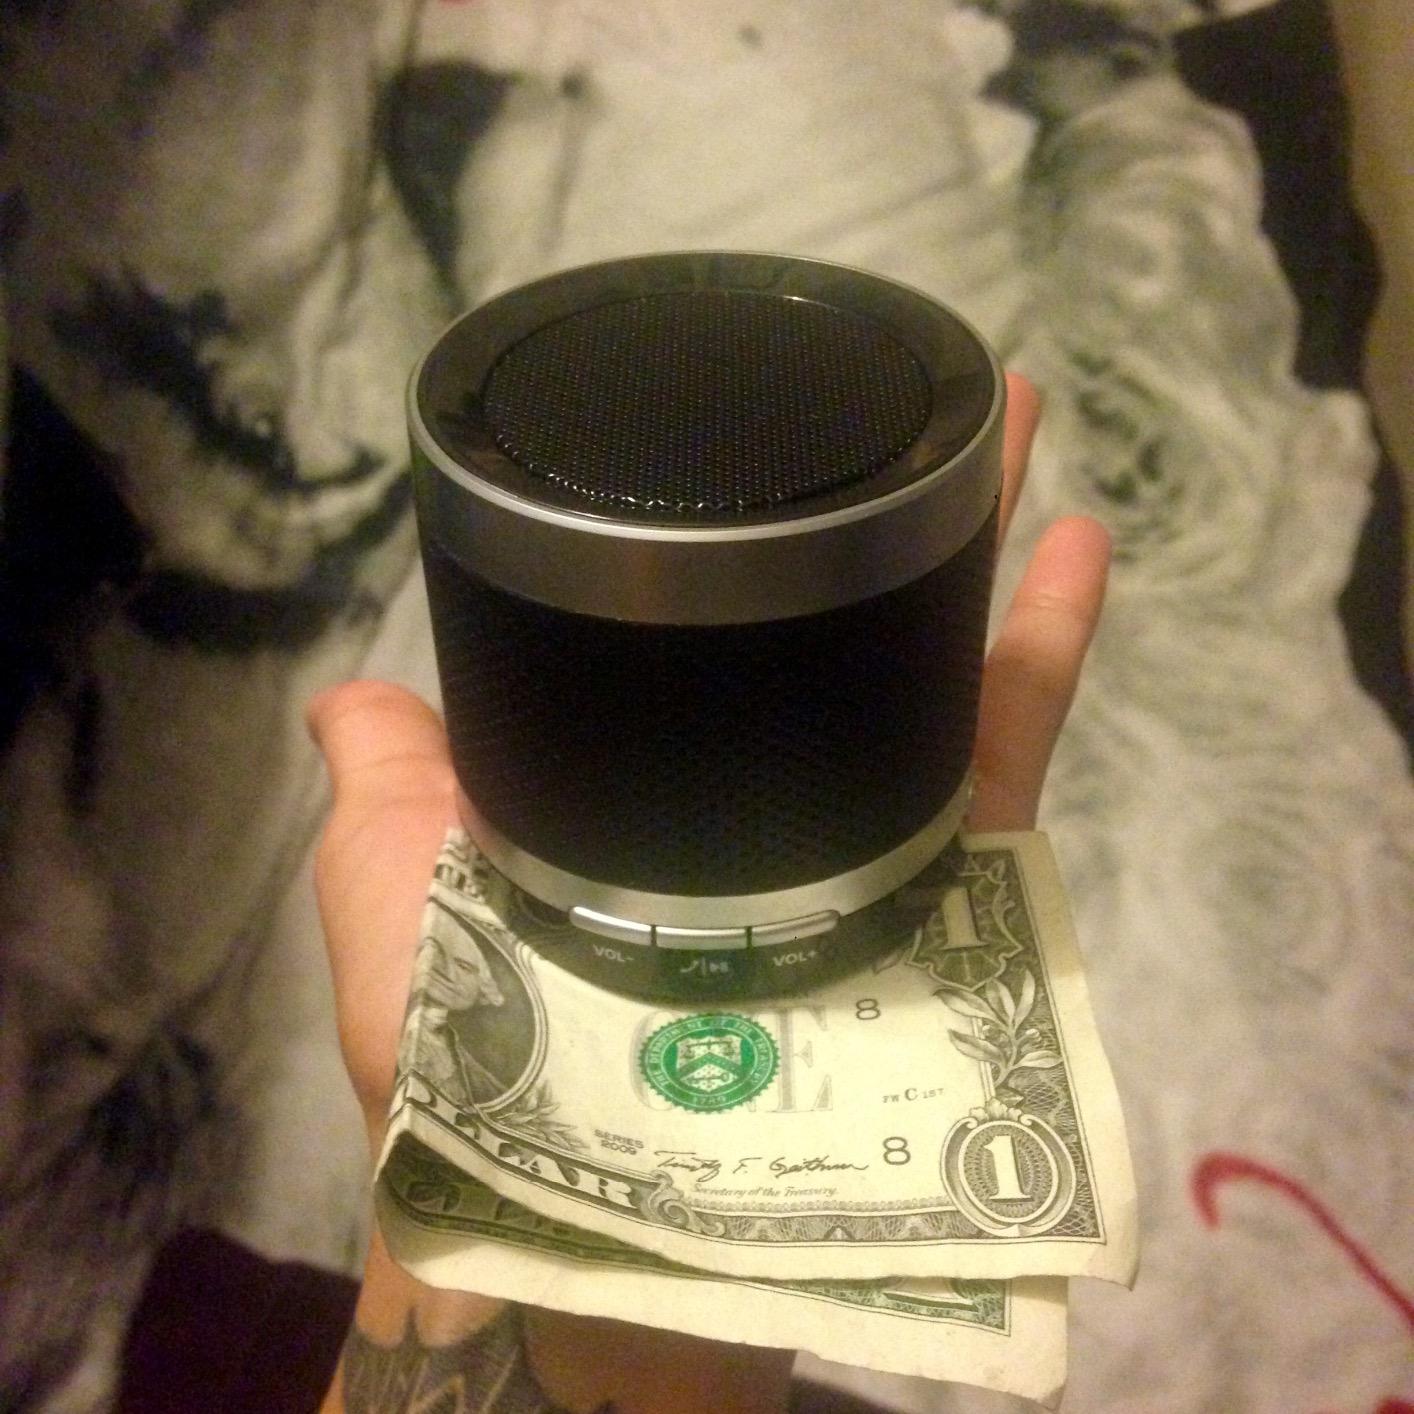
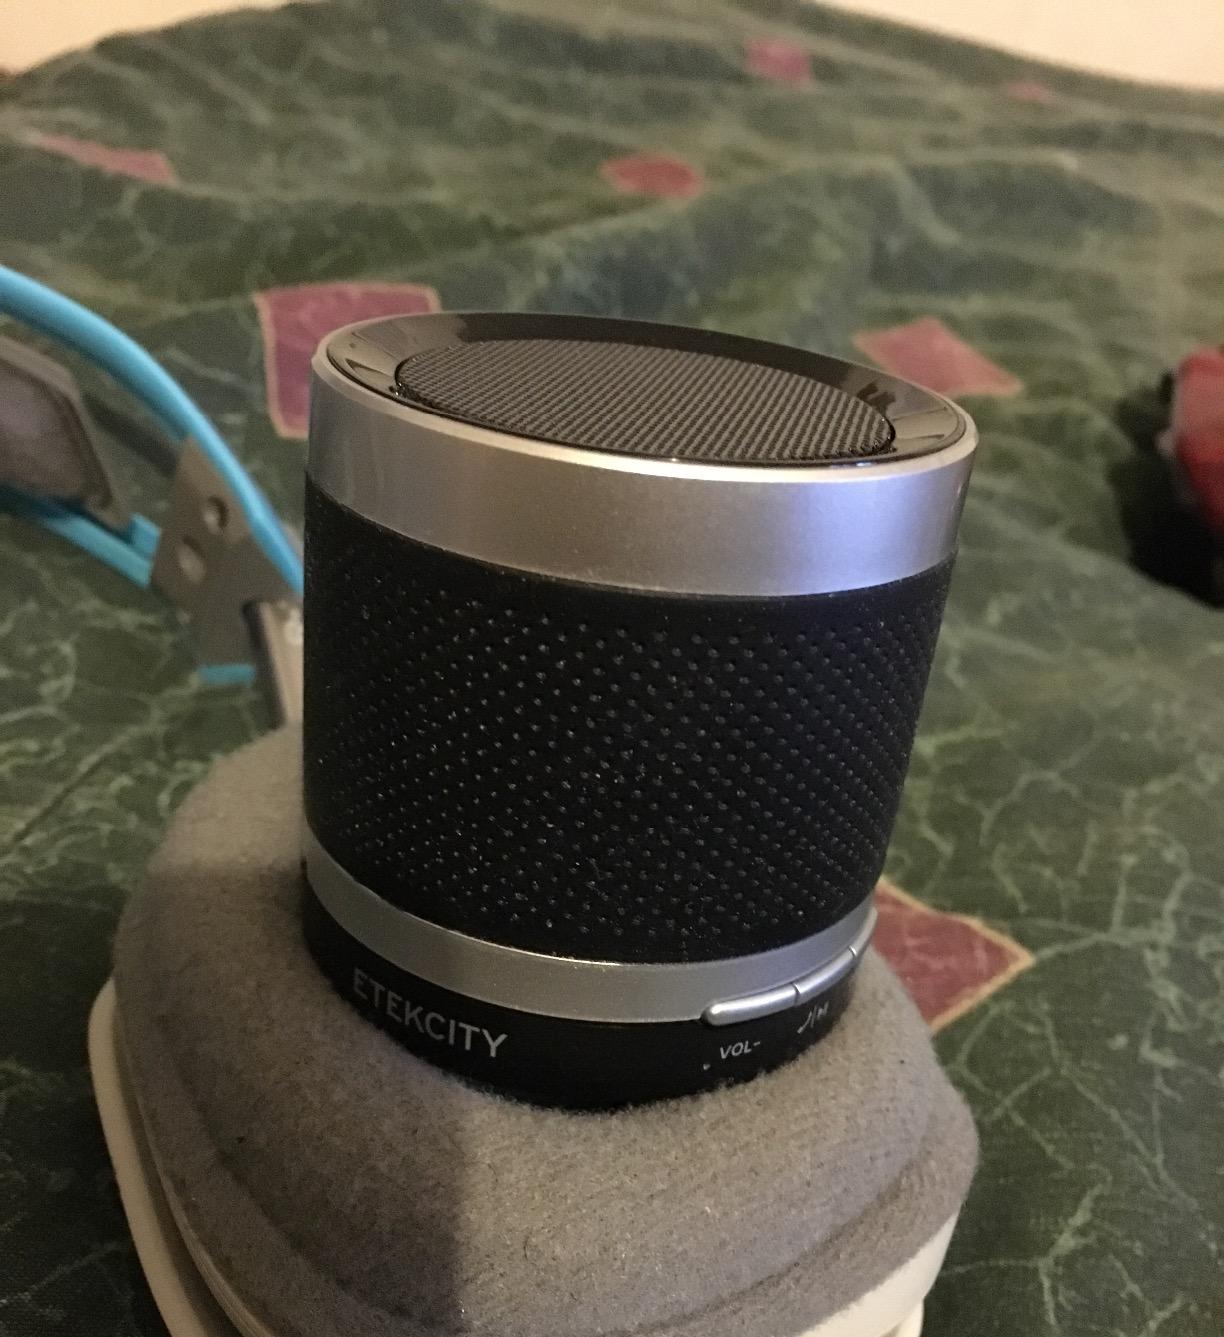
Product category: speaker
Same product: yes